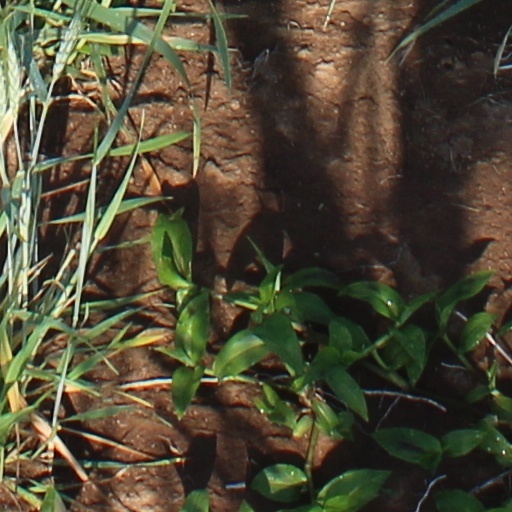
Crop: wheat